Dahlan Djambek

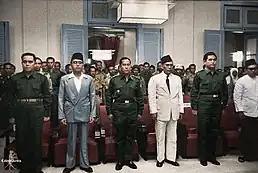
Dahlan Djambek (left) with other members of the PRRI Cabinet. March 01, 1958.

Dahlan Djambek was involved in the Revolutionary Government of the Republic of Indonesia (PRRI), a rival government proclaimed by several figures in West Sumatra in 1958, due to dissatisfaction with the Old Order government led by President Sukarno. In the PRRI Cabinet, Dahlan served as Minister of Home Affairs and Minister of Posts and Telecommunications. At that time, he held the rank of Colonel and led the Banteng Division.